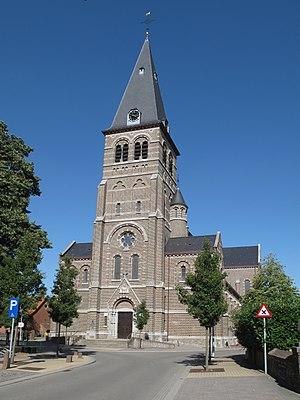
Overpelt est une section de la commune belge de Pelt située en Région flamande dans la province de Limbourg.